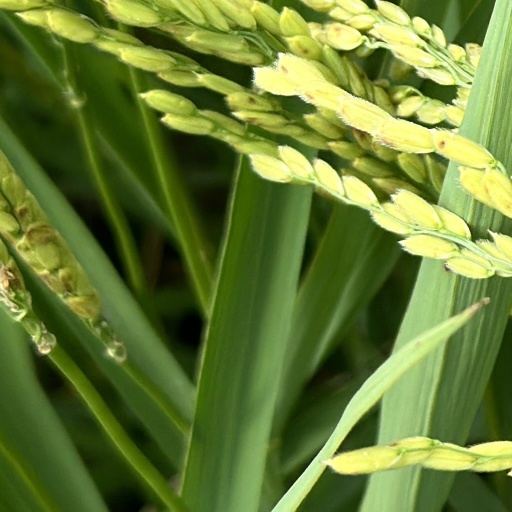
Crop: rice